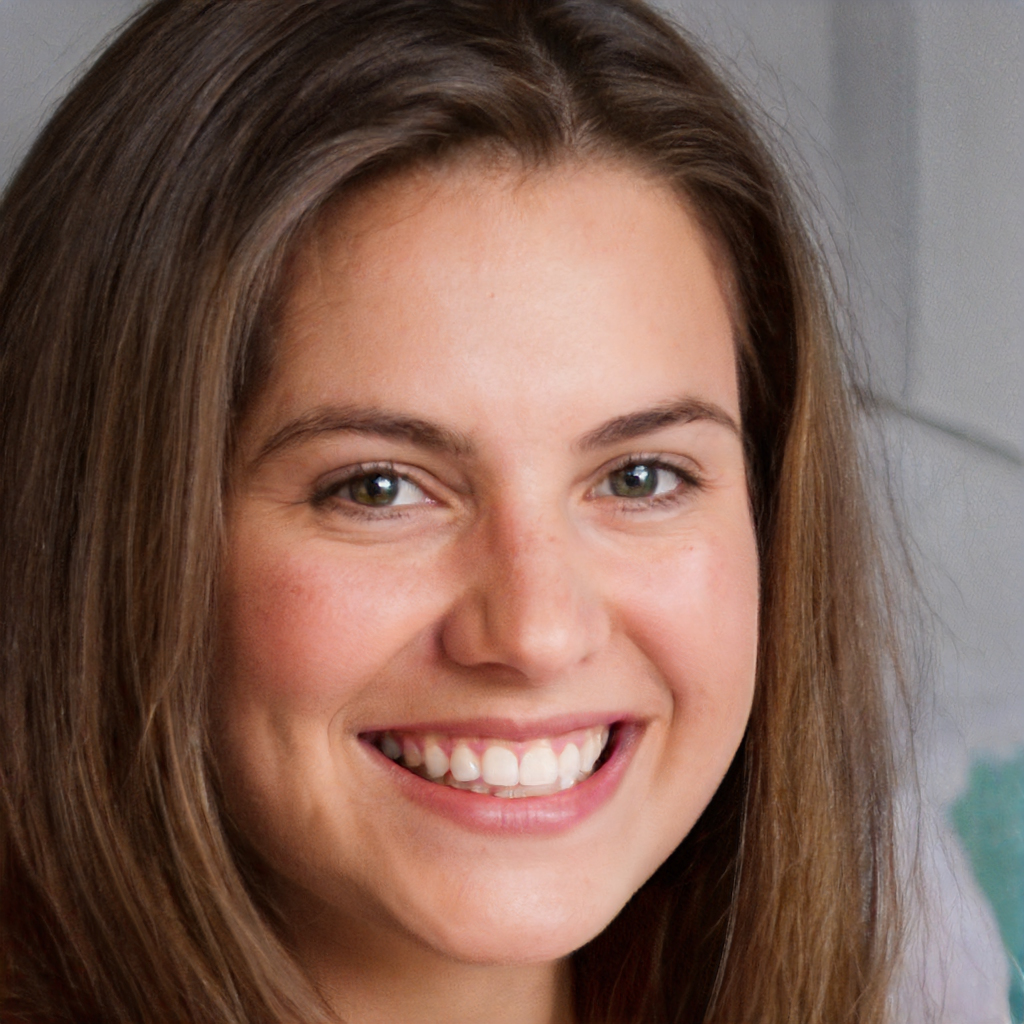
Gender: Female